Marias Massacre

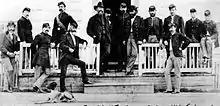
Ninth from left Eugene M. Baker and group of army officers at Fort Ellis, Montana Territory 1871.

Spear Woman was six years old at the time of the massacre. She remembered waking up to the noise of barking dogs. She watched Heavy Runner run toward the troops, holding his "name paper" above his head. Then the soldiers began shooting. She ran into a nearby lodge and hid behind a bed backrest. While she waited, soldiers moved from lodge to lodge, killing her people. One soldier cut a hole in the lodge where she hid and shot everyone who moved.